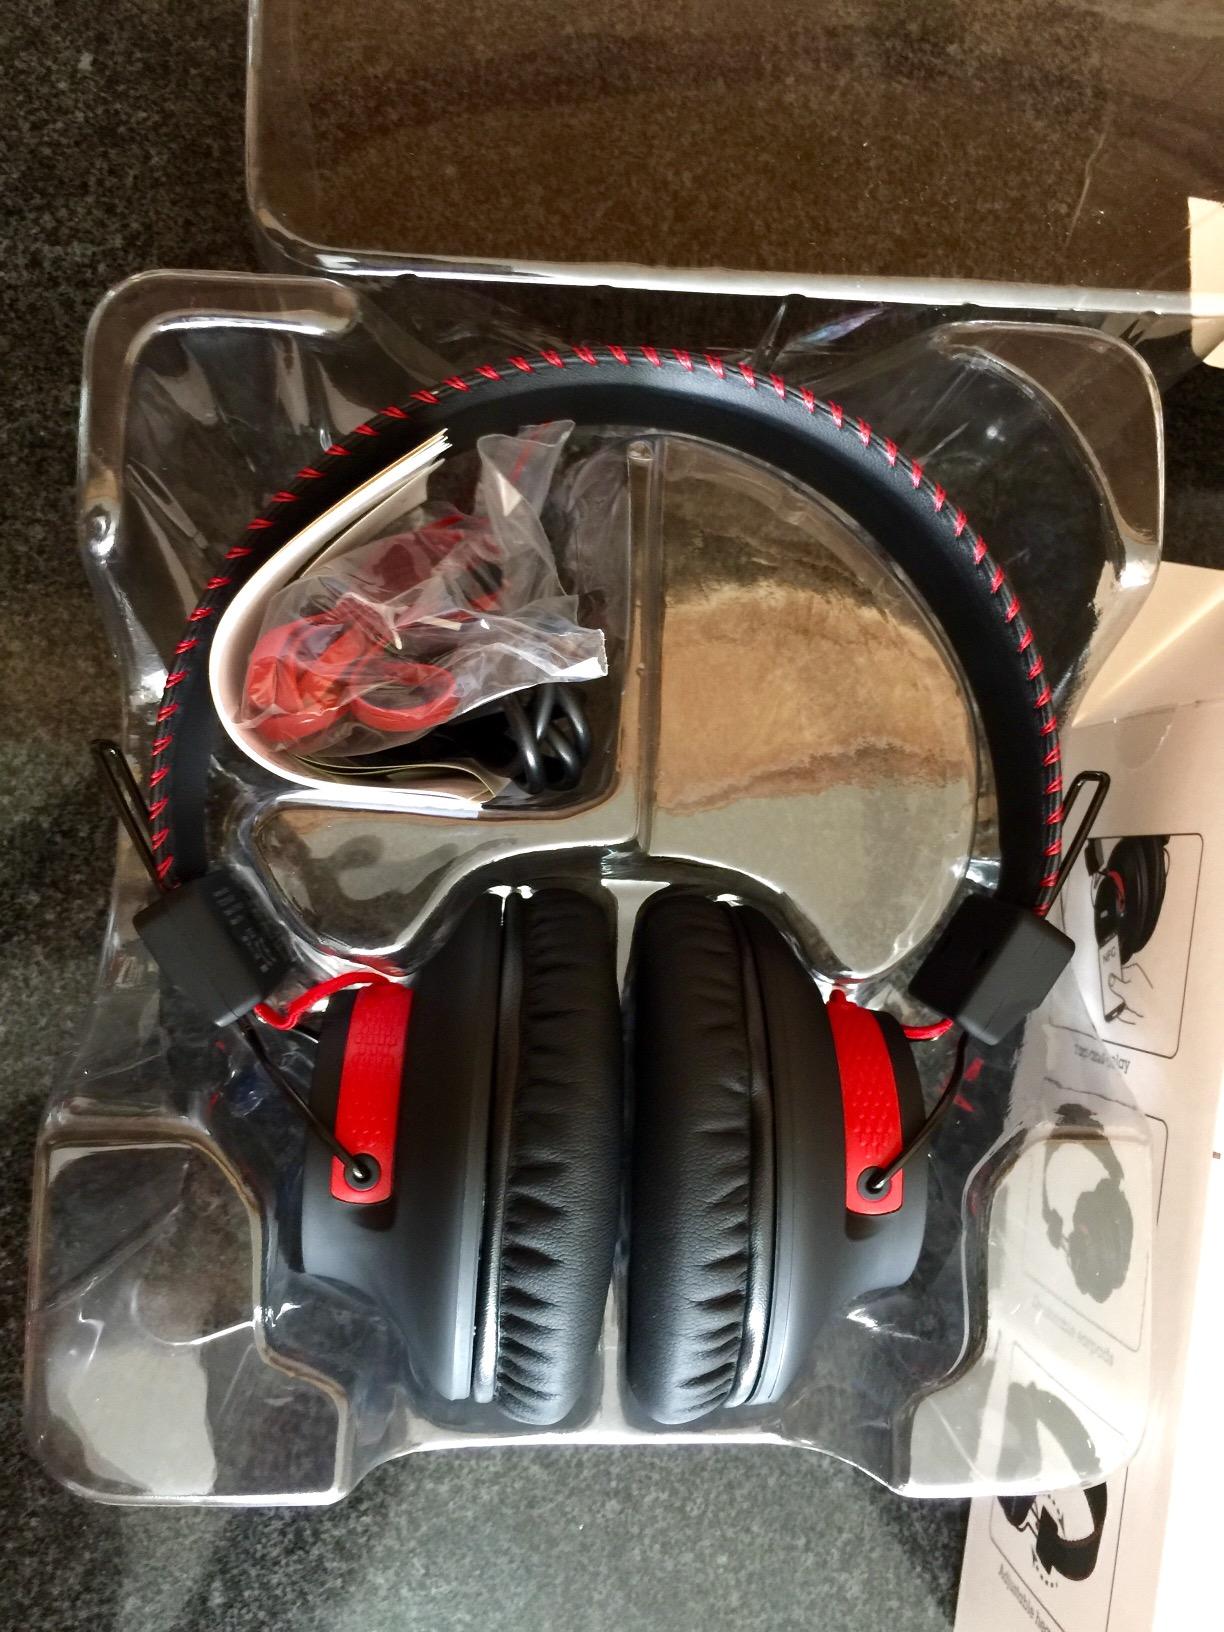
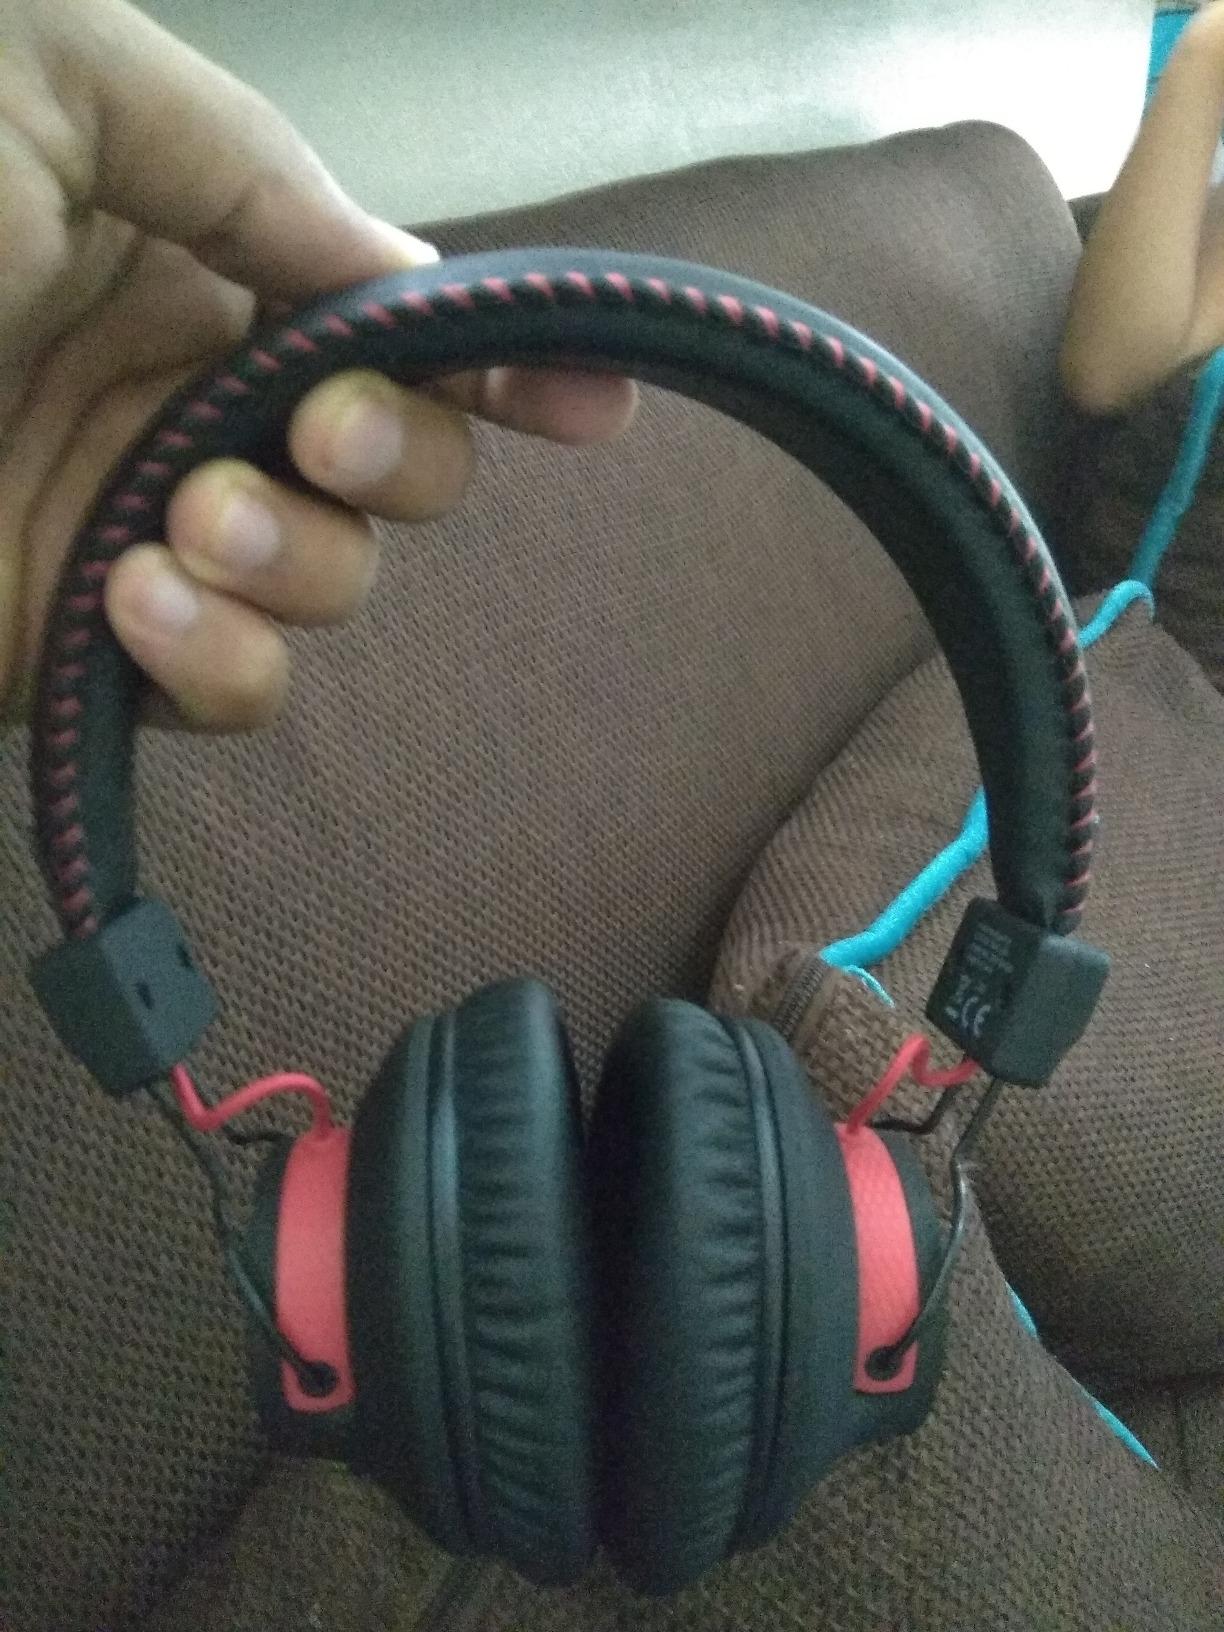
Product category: headphones
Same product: yes